Bobby Watson (Canadian musician)

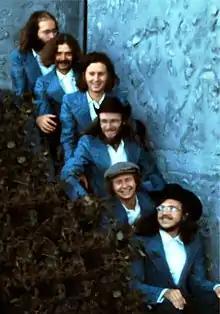
Watson (second from bottom) with Bacon Fat in 1973 at Trent University

After high school, Watson and fellow Hangman Buzz Thompson organized a band called Cold Porridge with drummer Paul Healey and keyboardist Mike Townes. They played in dance halls and high school auditoriums in Peterborough and nearby towns for the next two years. Watson worked in a factory job for a short while, and then sang and played lead guitar in a number of short-lived bands in the Peterborough area, including The Outcrowd, Sumac, Bacon Fat, Uncle Bobby’s Aerial ballet. He then joined the band Coyote, replacing guitarist Gary Comeau. Although Coyote was signed to Capitol Records at the time, the band did not release any recordings after Watson joined. He also performed in the Ottawa group Ensemble with Colleen Peterson.